History of Pomerania (1933–1945)

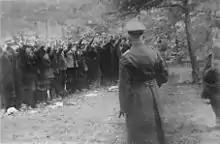
Massacres in Piaśnica

The dispute between Germany and Poland over rights to Free City of Danzig and land transit through the Polish Corridor to the exclave of East Prussia, served as Hitler's pretext for Nazi Germany's invasion of Poland, which commenced on September 1, 1939. The strategy of the Nazi government was to temporarily divide Poland with Stalin's Soviet Union, formalized in the Molotov–Ribbentrop Pact. In the longer perspective, the Nazis aimed to expand the German ""Lebensraum"" in the East, to exploit soil, oil, minerals and workforce from the lands of the Slavs, turning them into a race of slaves destined to serve the German 1,000-year Reich and its master race. The fate of other peoples of these territories, notably Jews, ethnic Poles and Gypsies, was to be annihilation and deportation during the Holocaust.